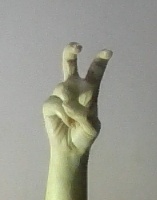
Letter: toot